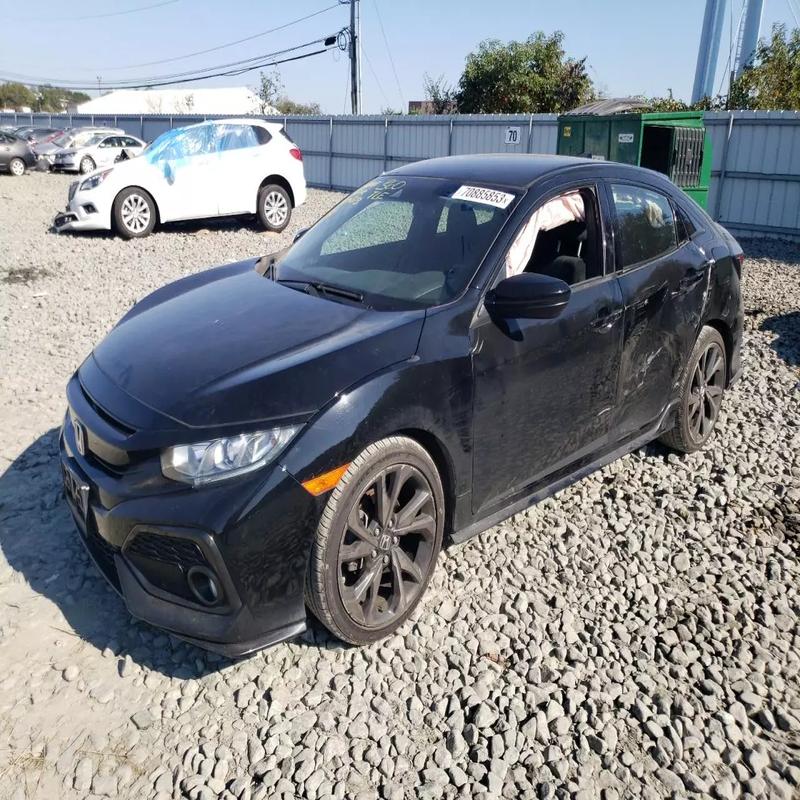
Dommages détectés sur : porte arrière gauche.
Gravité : mineur